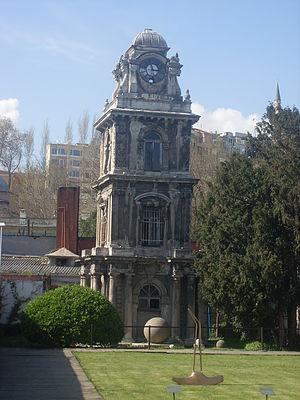
La Famille Balyan fut une famille d'architectes arméniens au service des sultans ottomans. Sur cinq générations, du XVIIIᵉ au XIXᵉ siècles, ils conçurent les plans de nombreux édifices, dont des palais, des kiosques, des mosquées, des églises et diverses autres constructions publiques, majoritairement à Istanbul. Les neuf membres les plus célèbres de cette famille servirent six sultans durant près d'un siècle, ils contribuèrent à l'occidentalisation de l'architecture au sein de la capitale impériale.
Garabet Amira Balyan, né en 1800 à Constantinople et mort en 1866, est un architecte arménien ottoman qui élabora un nombre important de bâtiments officiels à Constantinople dont le Palais de Dolmabahçe, qu'il conçut avec son fils Nigoğayos, et le Palais de Beylerbeyi, pensé avec son autre fils Sarkis.